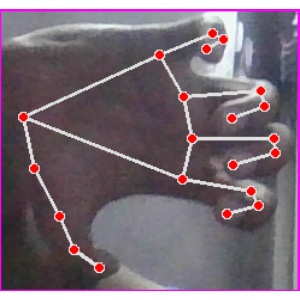
अक्षर: त